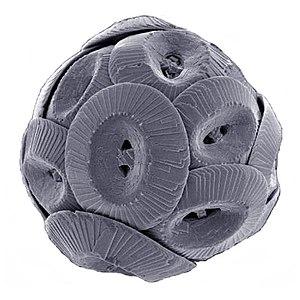
Coccolithales est un ordre de coccolithophores.
La craie est une roche sédimentaire calcaire blanche marine de type biomicrite, de texture mudstone à packstone, à grain généralement très fin, tendre, marquante, poreuse et perméable, et assez pure contenant presque exclusivement du carbonate de calcium CaCO₃ et un peu d'argile. Formée dans des mers chaudes et peu profondes, elle est constituée essentiellement par l'accumulation d'algues planctoniques, auxquelles s’ajoutent en quantité variable des fragments d'inocérames, d'échinodermes ou de bryozoaires, ainsi que des foraminifères. Les principales accumulations de craie en Europe datent du Crétacé, période géologique à laquelle la craie a donné son nom.